Lublin

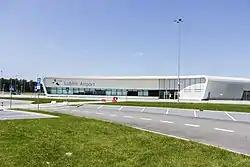
Lublin Airport

An attempt to "Germanise" the city led to an influx of the ethnic "Volksdeutsche", increasing the number of German minority from 10–15% in 1939 to 20–25%. Near Lublin, the so-called "reservation" for the Jews was built based on the idea of racial segregation known as the "Nisko or Lublin Plan".